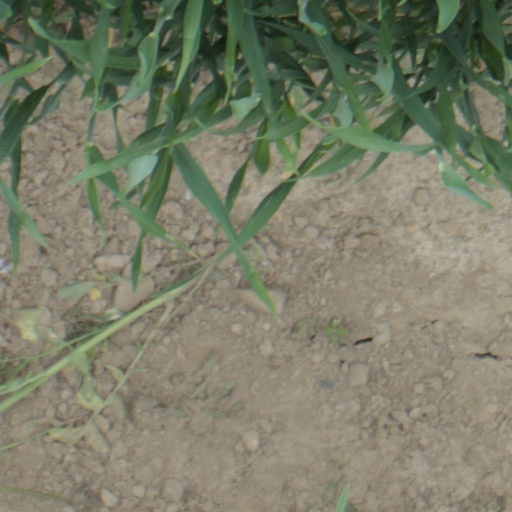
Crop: wheat